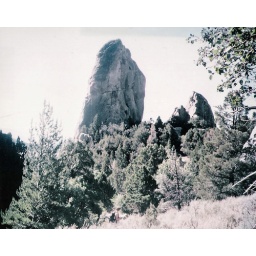
From a rock climbing road trip in 1994. Scanned.